Santa Clara, California

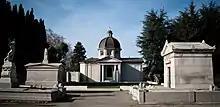
Mausoleums at Mission Cemetery

Santa Clara is drained by three seasonal creeks, all of which empty into the southern portion of San Francisco Bay; these creeks are San Tomas Aquino Creek, Saratoga Creek, and Calabazas Creek.